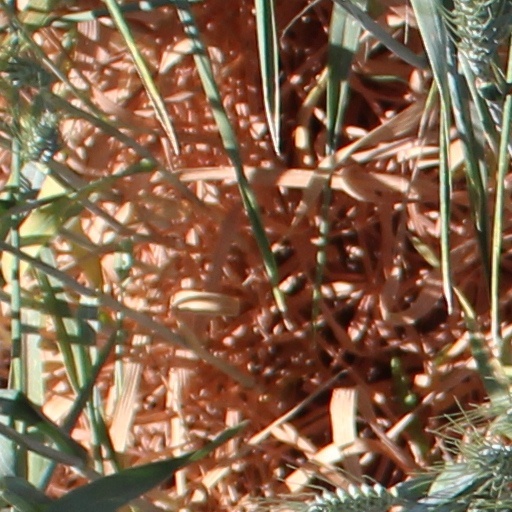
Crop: wheat